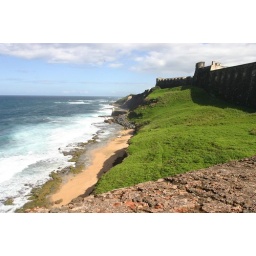
View from the best seat in the house